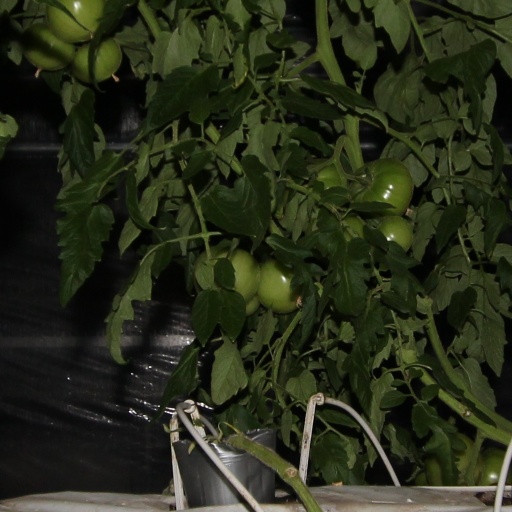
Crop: tomato